Wuxi

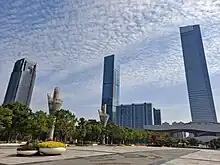
Taihu Square

Wuxi's commercial area is concentrated along Zhongshan Road in Liangxi District. On this road, Maoye Department Store, Hongdou Wanhua City, Great Oriental Department Store, Suning Plaza, Center 66, Yaohan, Parkson and other Chinese and foreign commercial retail enterprises gather. Chong'an Temple, Nanchan Temple, and Nanchang Street are three traditional commercial bazaars. Among them, Chong'an Temple Block is as famous as Shanghai Town God's Temple, Nanjing Confucius Temple, and Suzhou Xuanmiao Temple, which are also formed by temple bazaars.